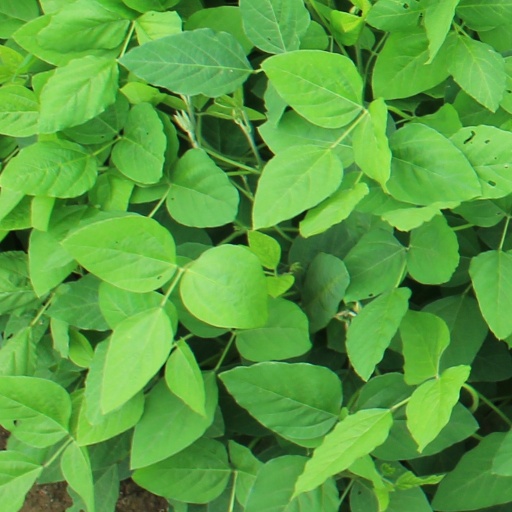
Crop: soybean